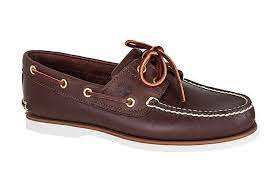
Label: Boat